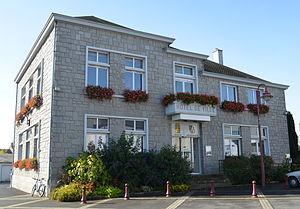
Hôtel de Ville de Jallais (Maine-et-Loire, France).
Jallais est une ancienne commune française située dans le département de Maine-et-Loire, en région Pays de la Loire, devenue le 15 décembre 2015 une commune déléguée au sein de la commune nouvelle de Beaupréau-en-Mauges.